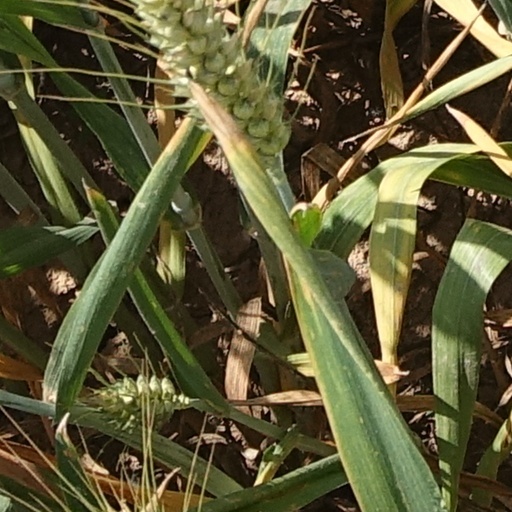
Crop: wheat